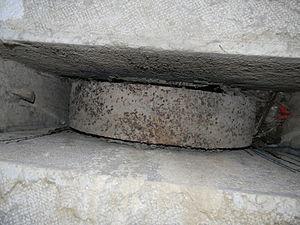
Roulement à galet pour le pont du Fort de Vancia.
Le fort de Vancia est un ancien ouvrage militaire construit de 1872 à 1878 sur le territoire des communes de Sathonay-Village et de Rillieux-la-Pape, dans le quartier de Vancia, au nord de Lyon. Il fait partie de la deuxième ceinture de Lyon et plus globalement du système Séré de Rivières.